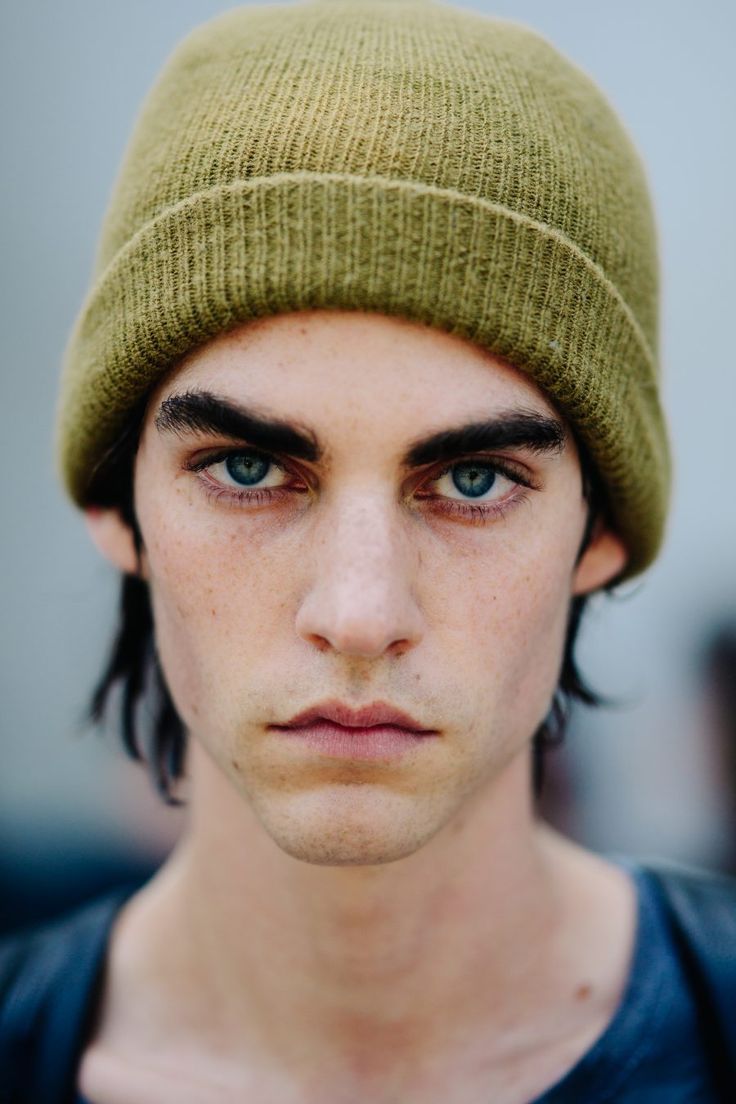
Label: Colored